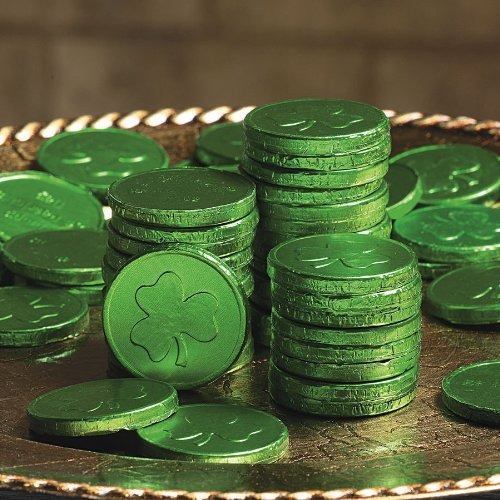
Item Name: St. Patrick's Day Foil-Wrapped Chocolate Coins - (75 Pcs.) - Perfect for Candy Buffets, Snacking, and Holiday Treats
Bullet Point 1: PERFECT FOR ST. PATRICK'S DAY: Bring the holiday spirit to life with 75 foil-wrapped chocolate coins, designed to add a touch of festive fun to your candy buffets, party favors, and holiday treats.
Bullet Point 2: QUALITY INGREDIENTS: Crafted with high-quality milk chocolate, these coins deliver a rich, creamy taste that everyone will enjoy.
Bullet Point 3: INDIVIDUALLY WRAPPED: Each chocolate coin is individually wrapped in premium St. Patrick’s Day-themed foil, ensuring freshness and easy sharing.
Bullet Point 4: VALUE PACK: With 75 coins and a total weight of 1 lb., this pack offers plenty of chocolate to satisfy both small gatherings and larger celebrations.
Bullet Point 5: VERSATILE TREAT: Ideal as party favors, snacks, or decorations. Use them for festive celebrations, treasure hunts.
Value: 75.0
Unit: Count

Price: 14.99